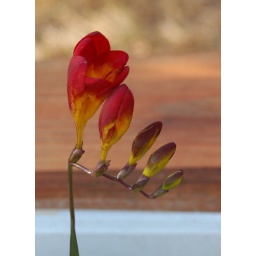
These odd little flowers are in the planter box on the deck. Don't know what they are, but they are distinctive.